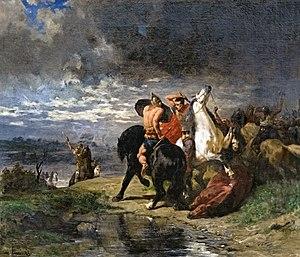
La révolte de Sacrovir est une révolte menée par deux chefs gaulois, l'éduen Julius Sacrovir et le trévire Julius Florus, contre les autorités romaines au cours du Iᵉʳ siècle. Motivée par des considérations fiscales, les deux chefs refusant l'imposition du tribut, la révolte est matée par des légions romaines appelées de Germanie. Défaits par l'armée romaine, les deux meneurs tentent de se cacher ou de fuir mais finissent par se suicider.
La cavalerie dans la Rome antique ne constituait pas, à l'origine, une arme indépendante au sein de l'armée romaine : chaque légion avait sa cavalerie organique.
La guerre des Gaules est une série de campagnes militaires menées par le proconsul romain Jules César contre plusieurs tribus gauloises. La guerre de Rome contre ces tribus dure de 58 à 51-50 av. J.-C., et aboutit à la décisive bataille d'Alésia en 52 av. J.-C., qui mène à l'expansion de la République romaine sur l'ensemble de la Gaule.